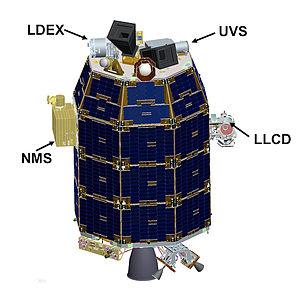
Lunar Atmosphere and Dust Environment Explorer est une mission spatiale de la NASA dont l'objectif principal est l'étude de l'atmosphère ténue et de la poussière de la Lune en suspension. Pour remplir cette mission, l'agence américaine place la sonde spatiale en orbite autour du satellite de la Terre à une altitude très basse pour une mission de 100 jours afin que ses instruments puissent déterminer la composition de l'atmosphère de la Lune et les caractéristiques de la poussière lunaire en suspension à proximité de notre satellite. LADEE est une sonde spatiale de petite taille et à coût réduit qui emporte trois instruments scientifiques comprenant un analyseur de poussière, un spectromètre de masse et un spectromètre fonctionnant en ultraviolet et en lumière visible. La sonde emporte également un système expérimental de communications par laser qui doit contribuer à valider l'utilisation de cette technique dans le cadre des missions interplanétaires. LADEE est lancé par un lanceur Minotaur V depuis le site de Wallops Island le 7 septembre 2013. Il s'agit du premier tir de ce lanceur léger dans cette configuration qui comporte un étage supplémentaire.